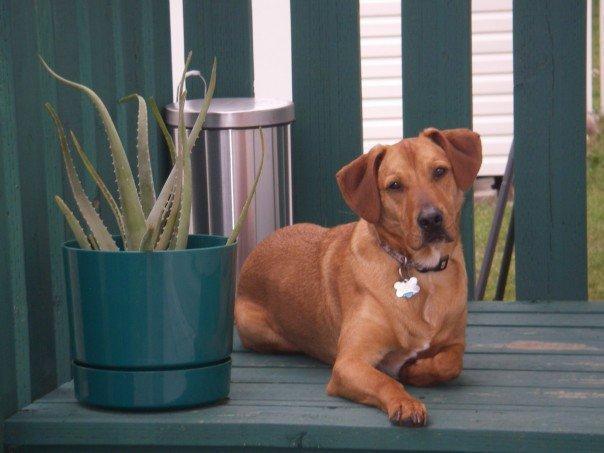
Rhodesian_ridgeback